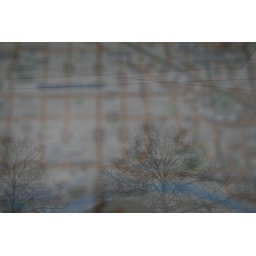
That's Vancouver in the background - a bus map, and bare trees.... all the leaves have fallen!